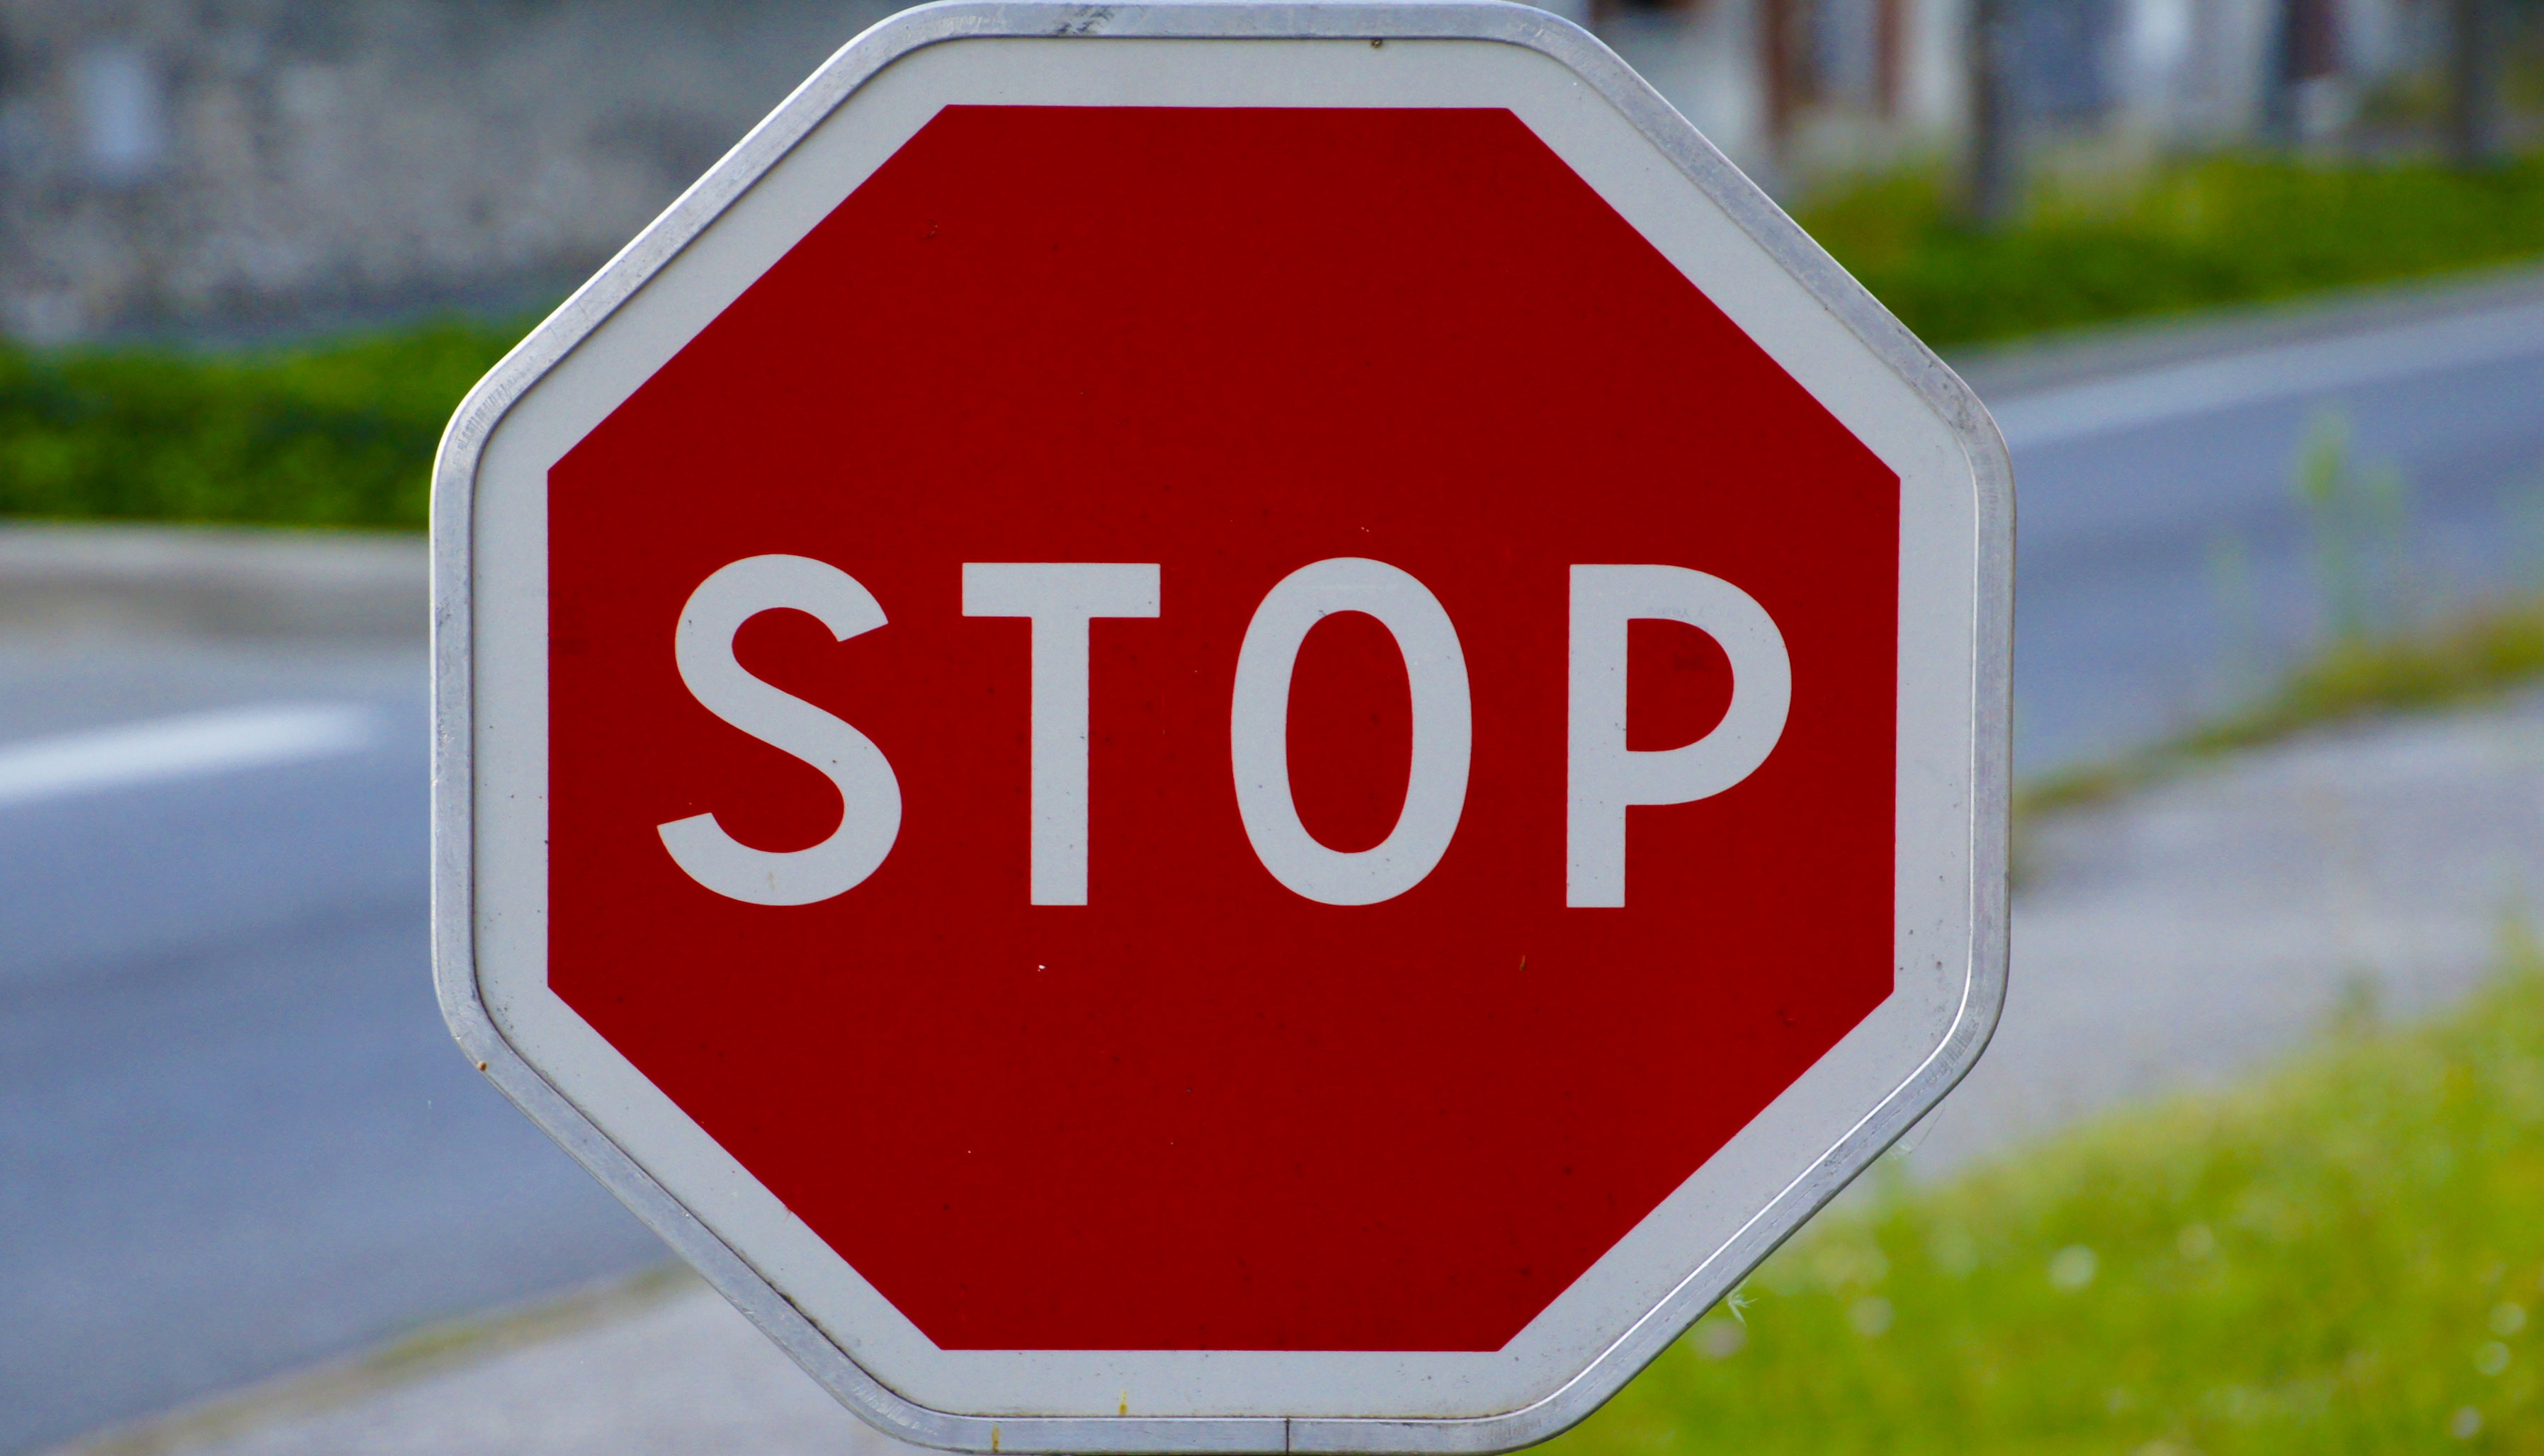
road, traffic, sign, red, signal, intersection, signage, lane, road sign, stop sign, font, crossroads, learn, stop, conduct, panel, form, indication, traffic sign, regulation, signalling, the highway code, octagonal